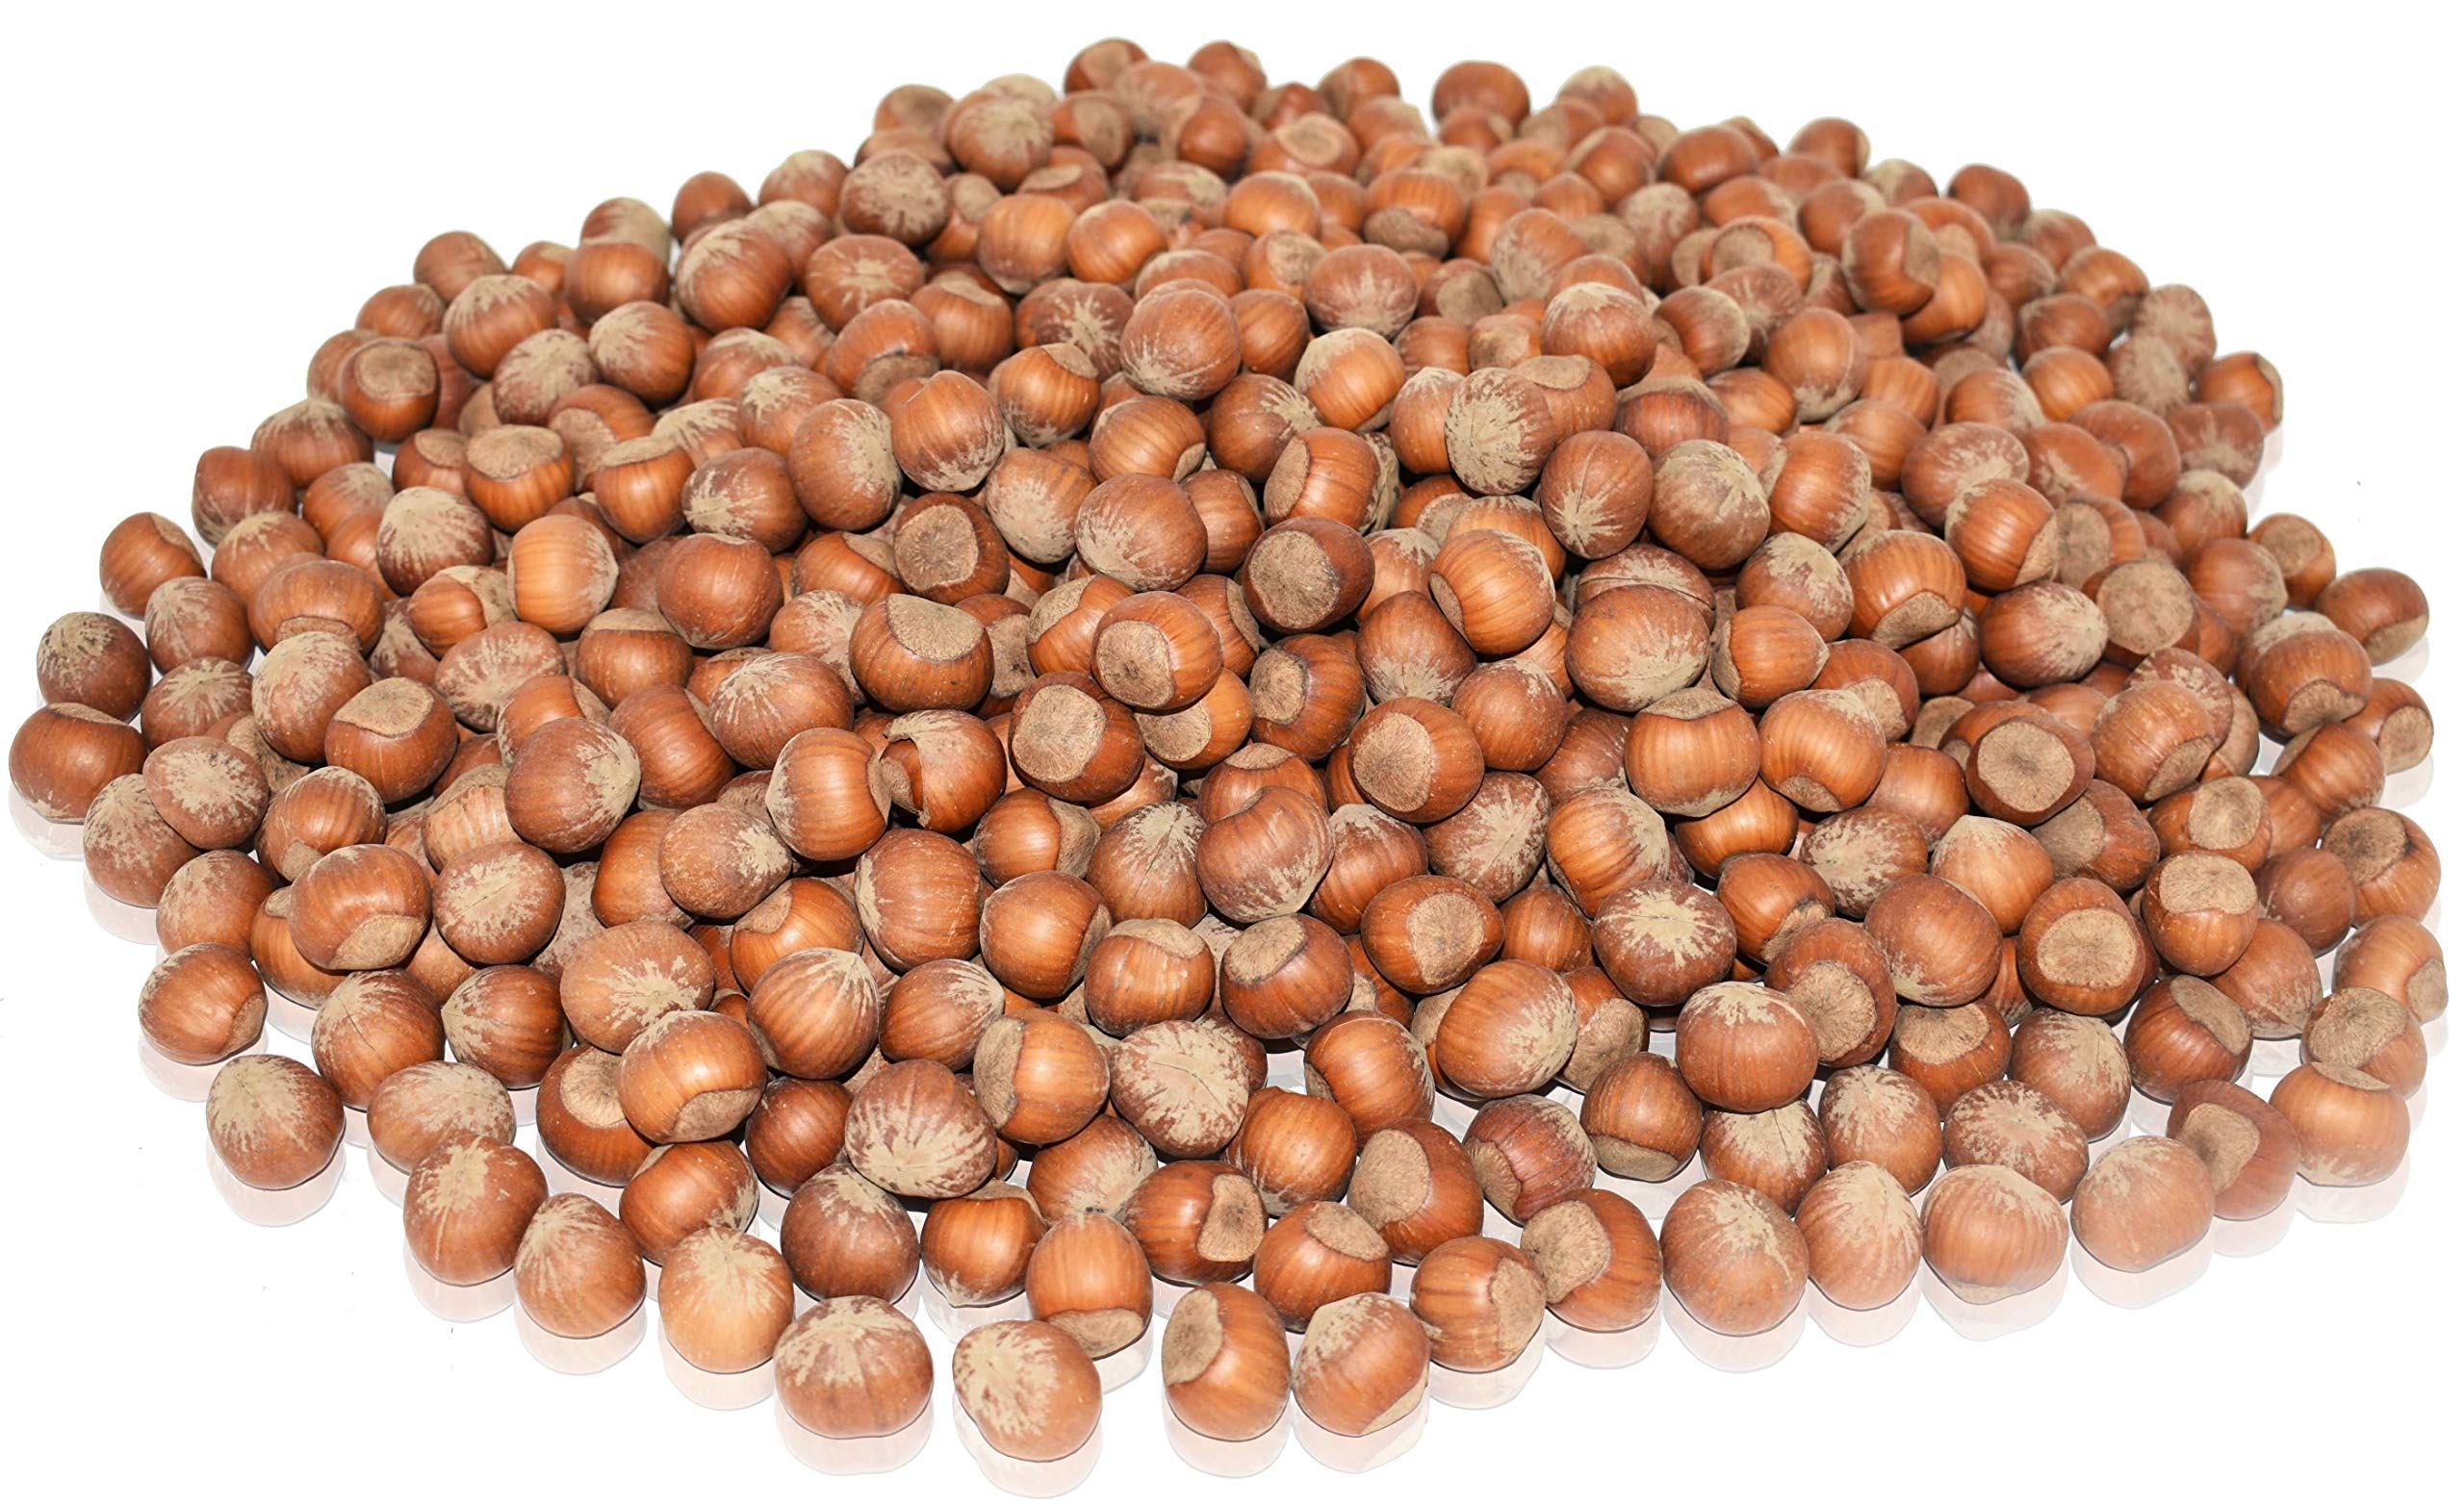
Item Name: Anna and Sarah Large Oregon Hazelnuts in Shell, 5 Lbs
Bullet Point 1: LARGE OREGON HAZELNUTS: Heart healthy fresh nuts in their shell, large oregon hazelnuts (filberts), raw natural taste. They come in their shells and stay fresh for a longer time.
Bullet Point 2: NUTRITIOUS HEALTHY SNACKS: Excellent source of heart healthy fats, dietary fiber, folate, and vitamin-E and many other vitamins and minerals.
Bullet Point 3: PERFECT FOR SNACKING AND RECIPES: Great ingredient for recipes such as pies, cakes, desserts, gronalas, as a topping, or just as a plain snack. Suitable for vegetarian, vegan, raw diets and good for weight control, and many recipes.
Bullet Point 4: STORAGE INSTRUCTIONS: Store in a cool, dry area; after opening, place it in tightly sealed airtight or heavy-duty plastic bag. To maximize shelf life, refrigeration is recommended.
Bullet Point 5: COUNTRY OF ORIGIN: Grown and packed in the US.
Value: 80.0
Unit: Ounce

Price: 32.95